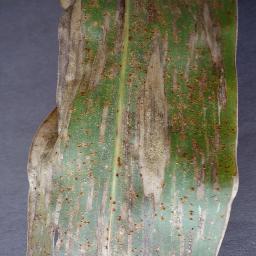
Label: Corn_(Maize)___Northern_Leaf_Blight